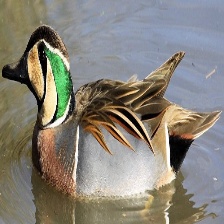
Species: BAIKAL TEAL
Scientific name: ANAS FORMOSA
ImageNet parent category: drake